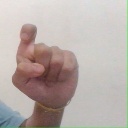
अक्षर: इ